Hooman Khalatbari

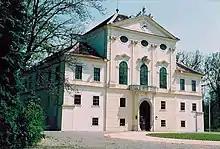
Exterior of Kirchstetten Castle - Hooman Khalatbari is the founder, music director and conductor of the Kirchstetten Castle International Music Festival in northern Austria.

From 2001, Khalatbari is one of the founders, music director and conductor of Kirchstetten Castle International Music Festival in northern Austria.